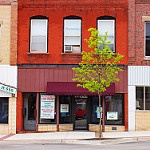
Label: non_damage_buildings_street